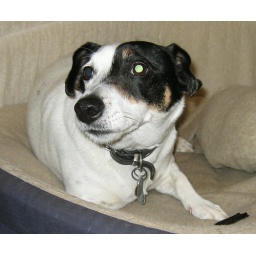
Pregnant candie bar (or at least that's my nickname for Henry) in his bed - Sept 2005